Cambridgeshire Lodes

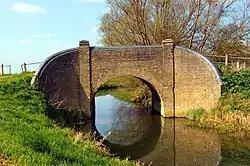
Barway Bridge crossing Soham Lode on a section that is still deep enough to navigate

Burwell Lode runs from the village of Burwell and joins Reach Lode about from the River Cam. The present course of the Lode was cut in the mid seventeenth century, replacing the previous course, which was referred to as the Old Lode. At Burwell, two branches diverge in opposite directions, both of which had wharves. 'Anchor Straits' to the south was used by coasters and 'Weirs' to the north was used by lighters.